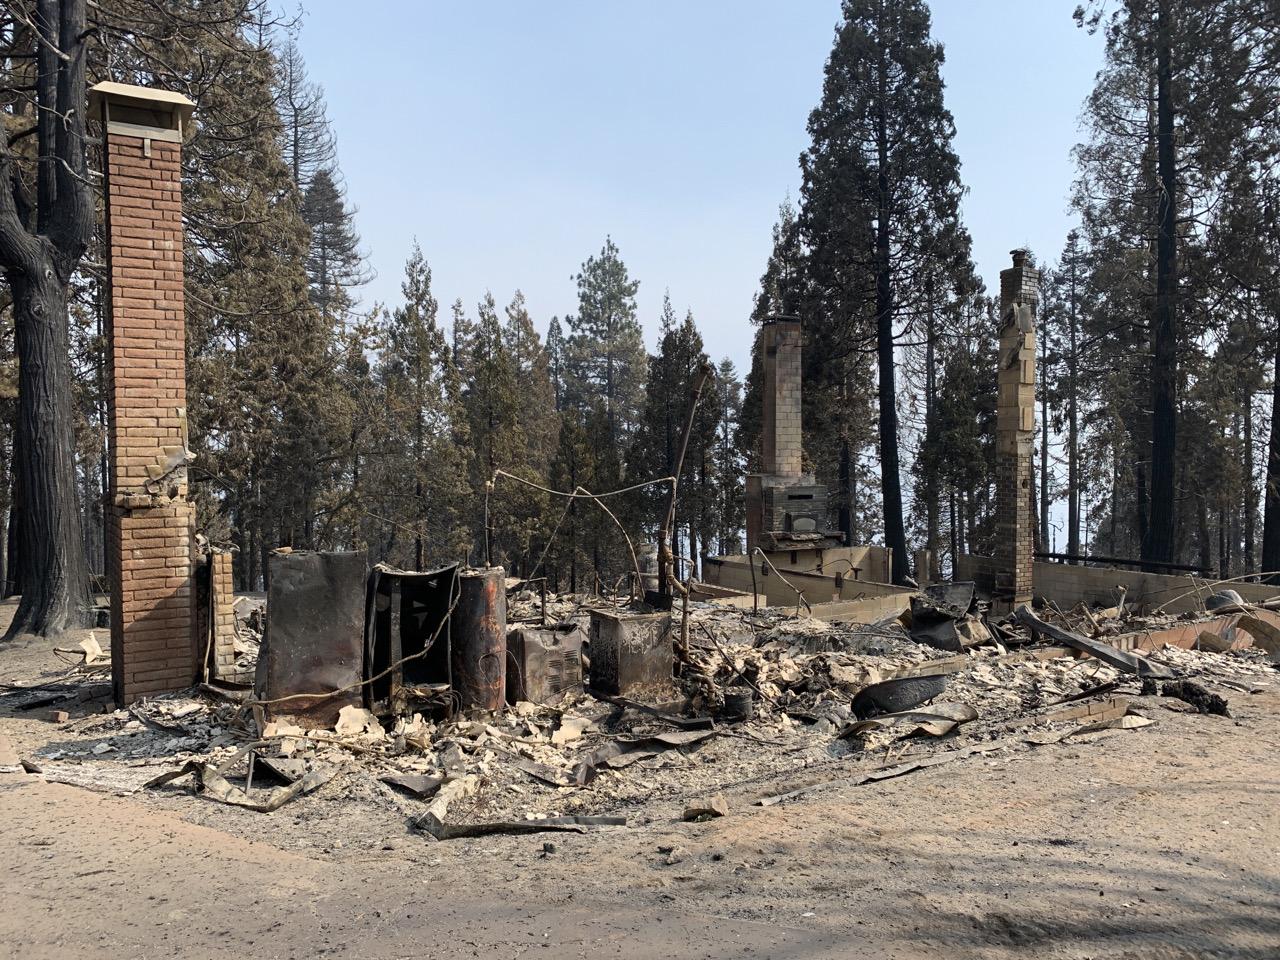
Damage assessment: destroyed